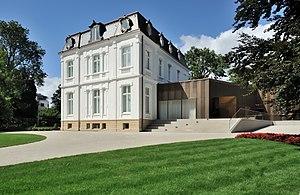
La villa Vauban, Musée d'art de la Ville de Luxembourg. Lëtzebuergesch: D'Villa Vauban, offiziell Musée d'art de la Ville de Luxembourg.
La Villa Vauban est un musée d'art situé à Luxembourg-Ville. Il expose des peintures des XVIIIe et XIXe siècles acquises dans des collections privées.